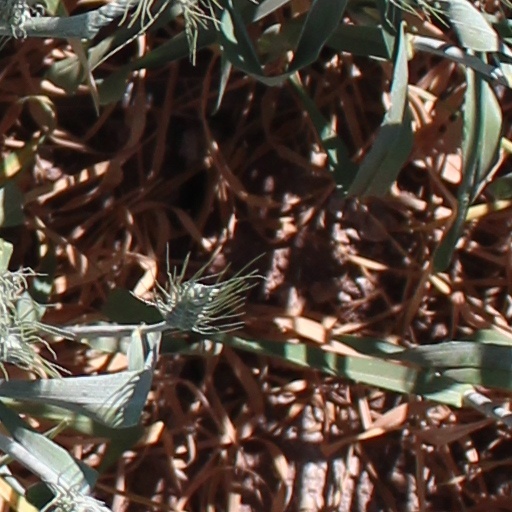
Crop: wheat